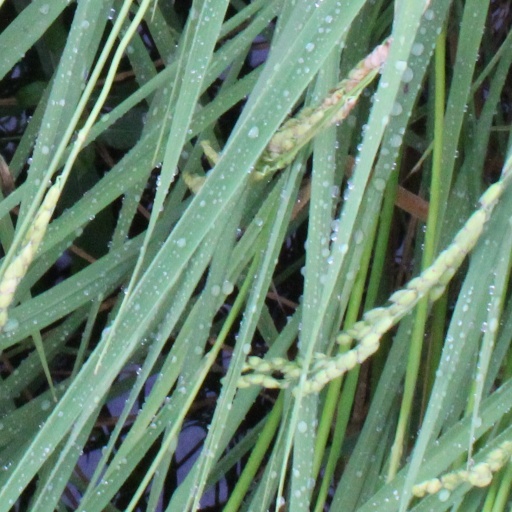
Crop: rice